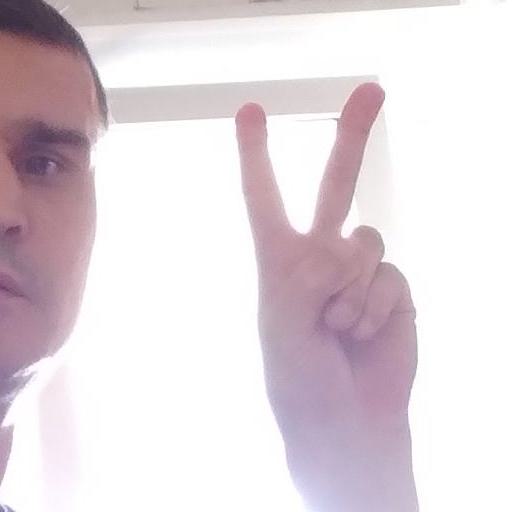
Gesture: peace